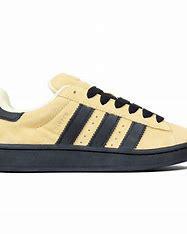
Brand: Adidas
Model: Campus